Ariane Lopez-Huici

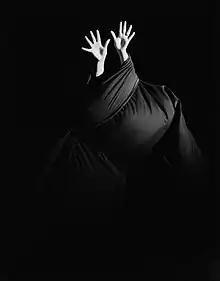
2013 Shani Ha

In 2014, Ariane Lopez-Huici exhibited in "Parcours Croisés" a duo with Alain Kirili at the Musée des Beaux-Arts de Caen in France. It was the first time they had had a show together and revealed a lifetime commitment to a shared artistic life.